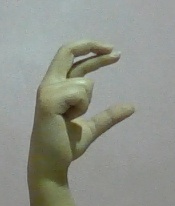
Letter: thal